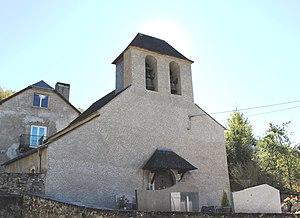
Église Saint-Michel de Souin (Hautes-Pyrénées)
La liste des églises des Hautes-Pyrénées recense de manière exhaustive les églises situées dans le département français des Hautes-Pyrénées.
Artalens-Souin est une commune française située dans le département des Hautes-Pyrénées, en région Occitanie.